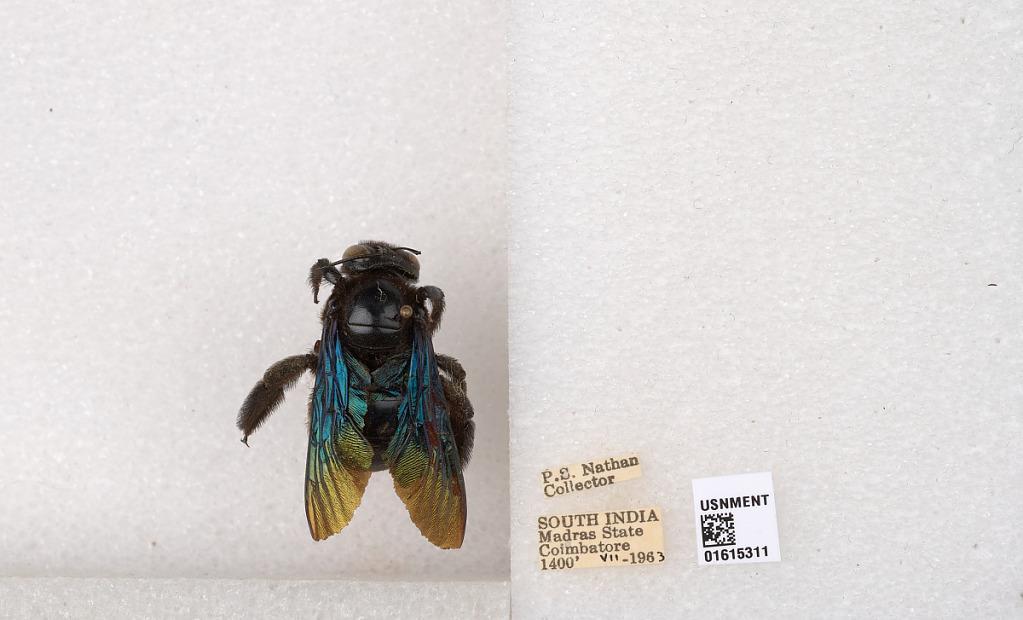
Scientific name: Xylocopa (Biluna) auripennis auripennis Lepeletier
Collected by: P. Nathan
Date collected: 1963-7-1
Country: India
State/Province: Tamil Nadu
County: Coimbatore
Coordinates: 10.9955, 76.9034